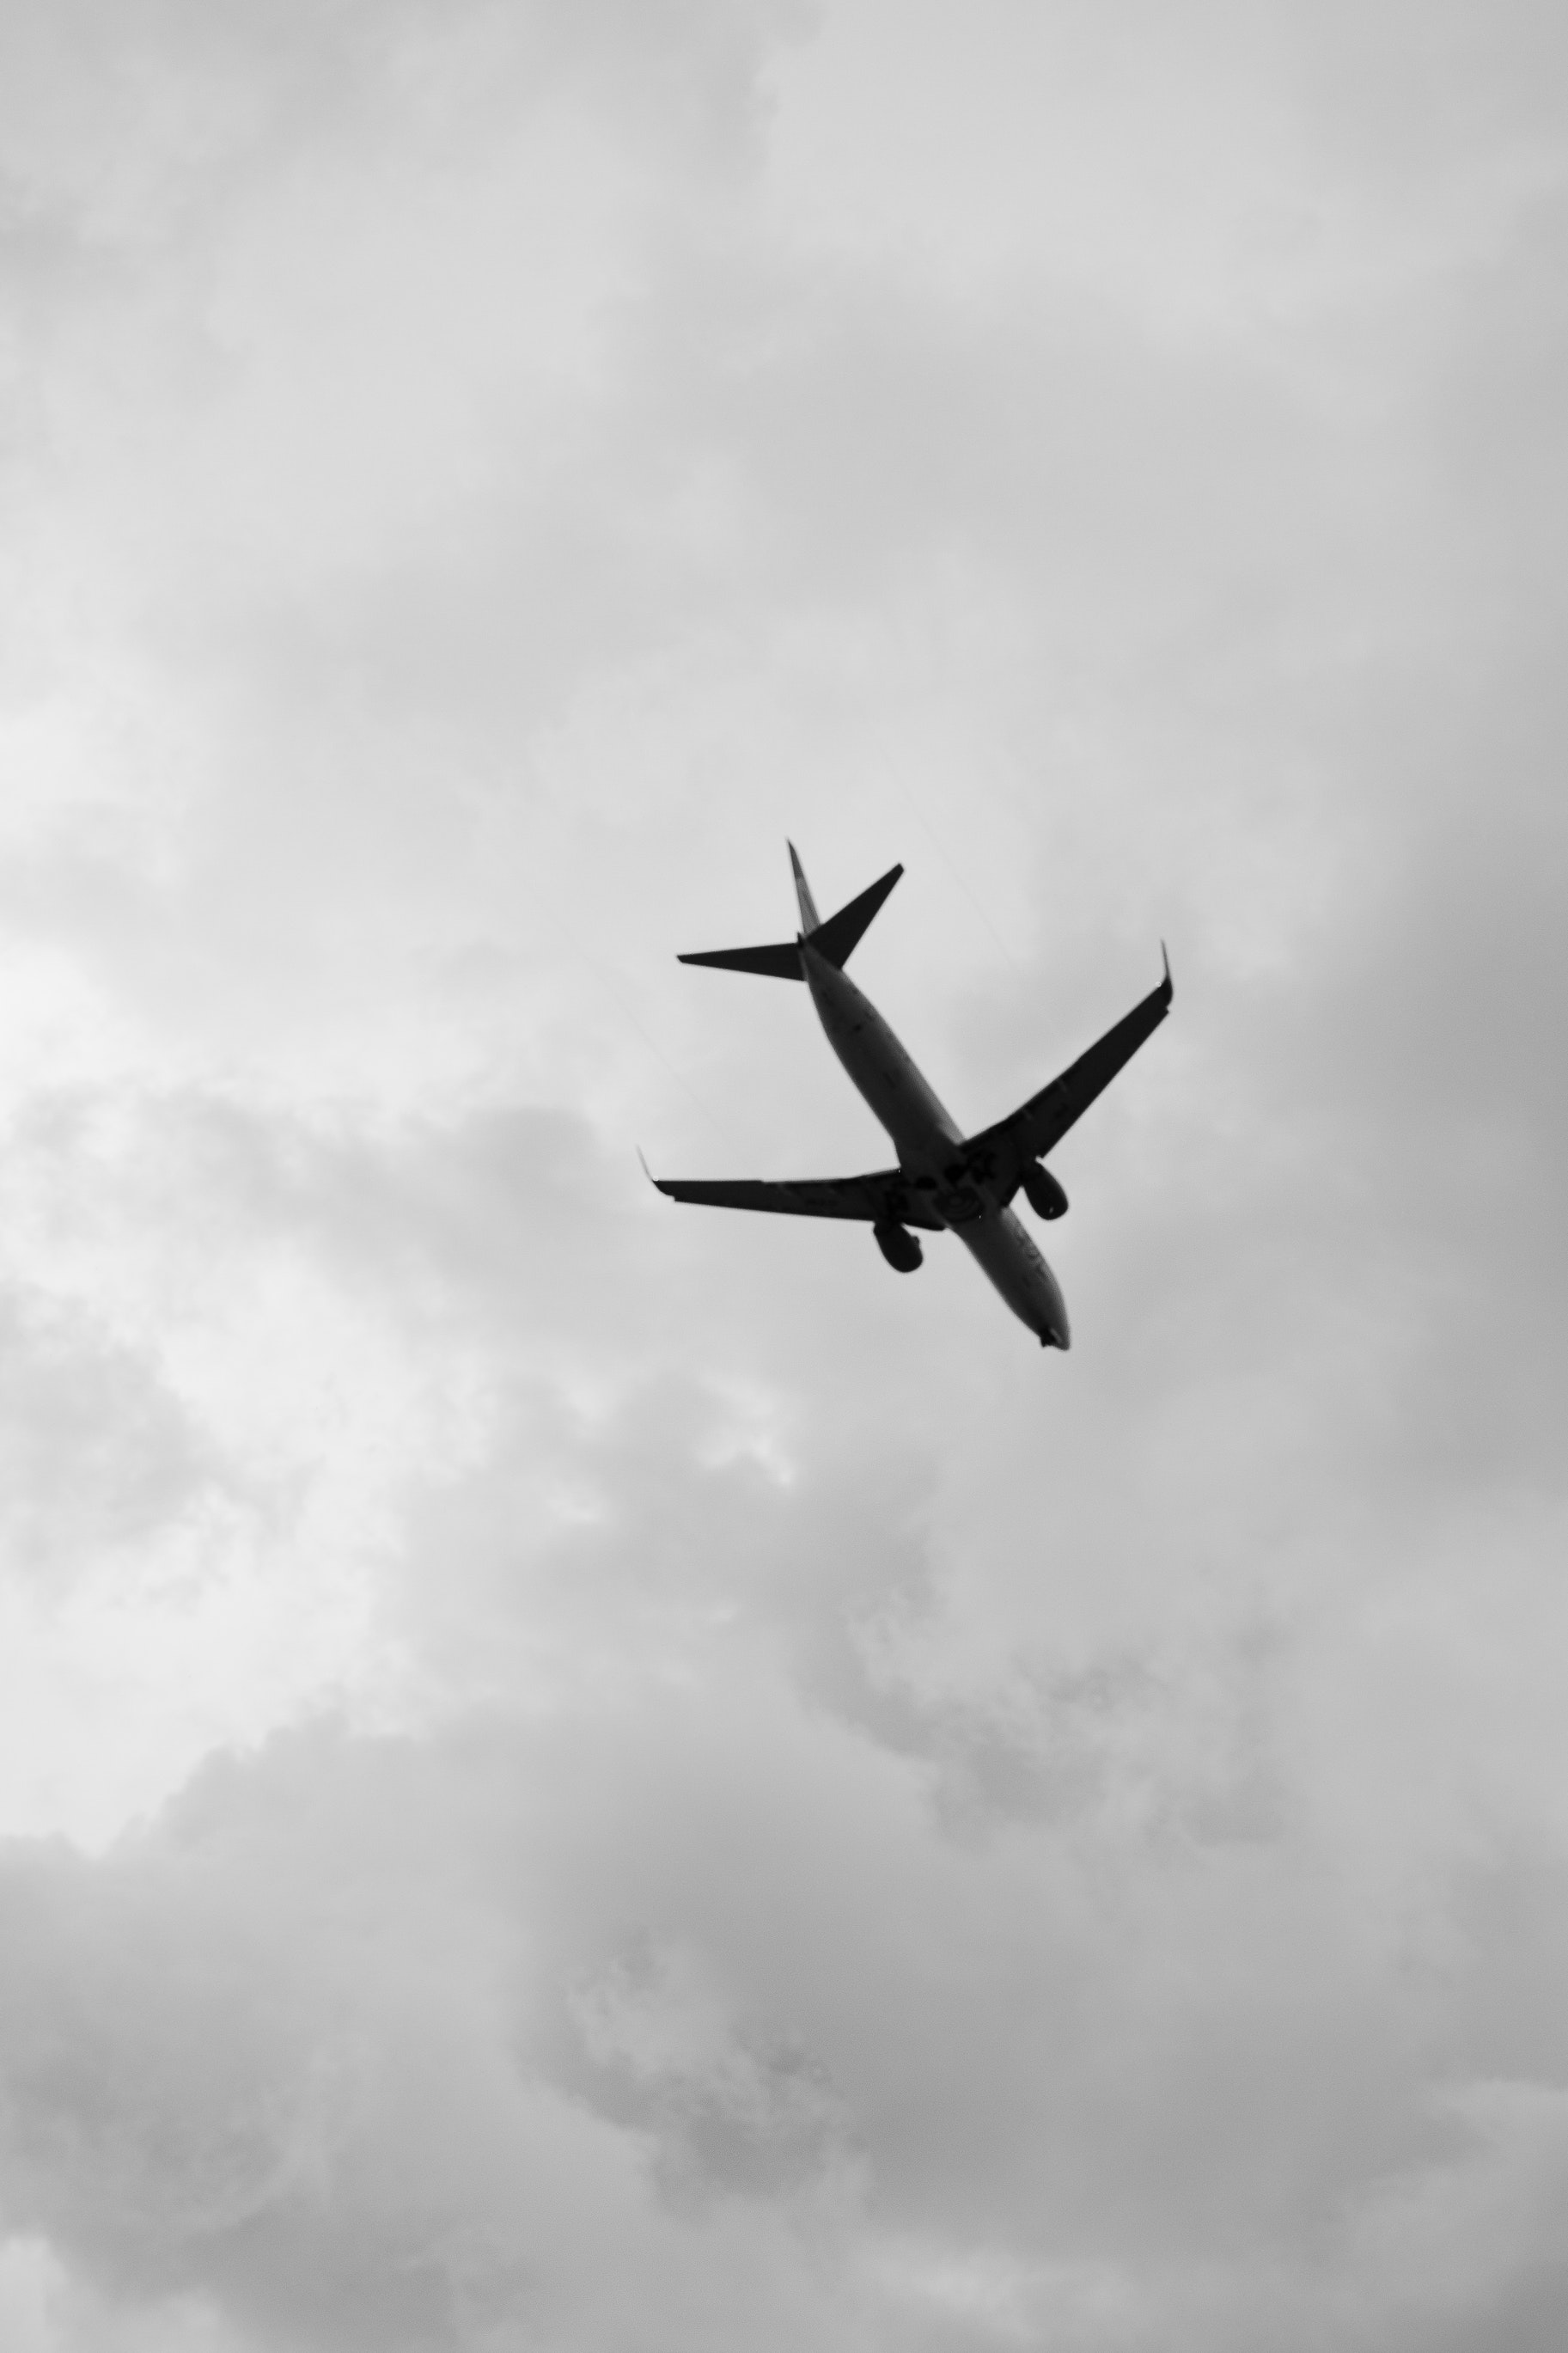
airplane, air travel, aircraft, aviation, flight, vehicle, sky, airline, cloud, airliner, wide body aircraft, flap, wing, airbus, narrow body aircraft, jet aircraft, aerospace engineering, aerospace manufacturer